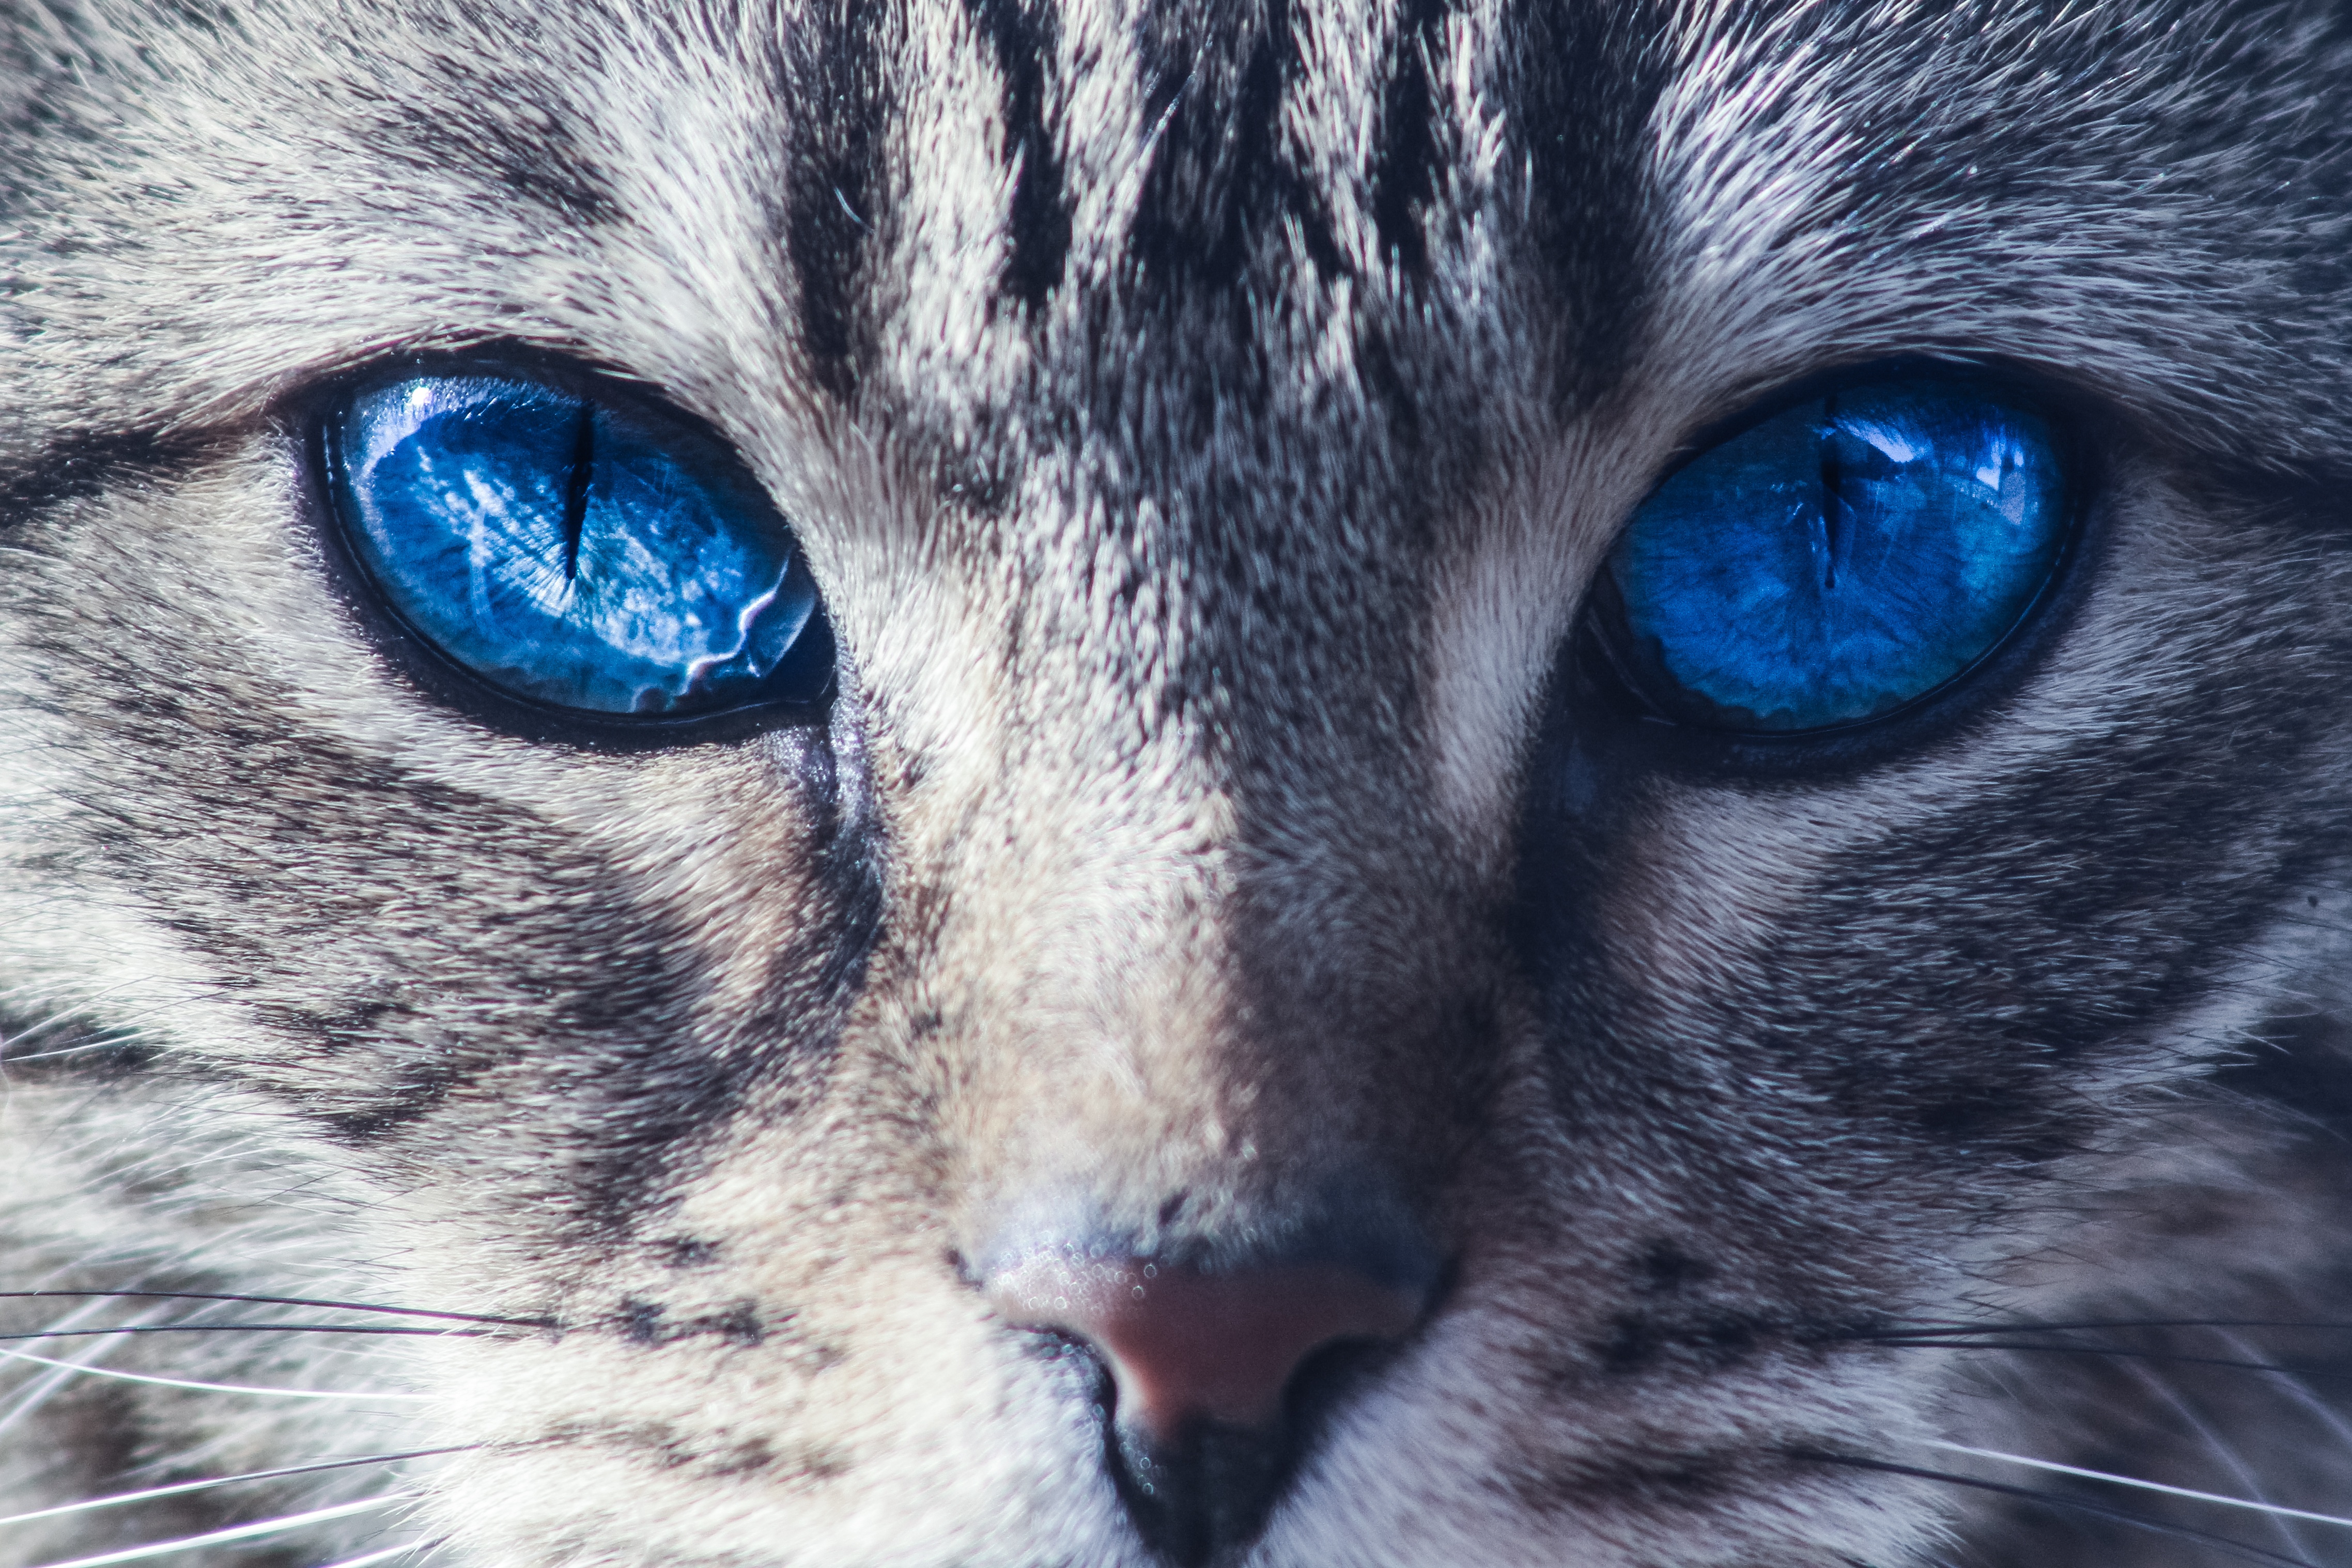
nature, animal, cute, wild, fur, portrait, young, green, fluffy, kitten, cat, small, feline, tabby, mammal, gray, blue, black cat, friendship, black, ear, whisker, smiling, claw, playful, striped, close up, cheerful, curiosity, pets, cats, nose, eyes, whiskers, fun, kitty, snout, paw, tail, eye, vertebrate, photoshop, funny, domestic, organ, carnivore, cute cat, nobody, veterinary, purebred, tabby cat, vet, european shorthair, small to medium sized cats, cat like mammal, domestic short haired cat